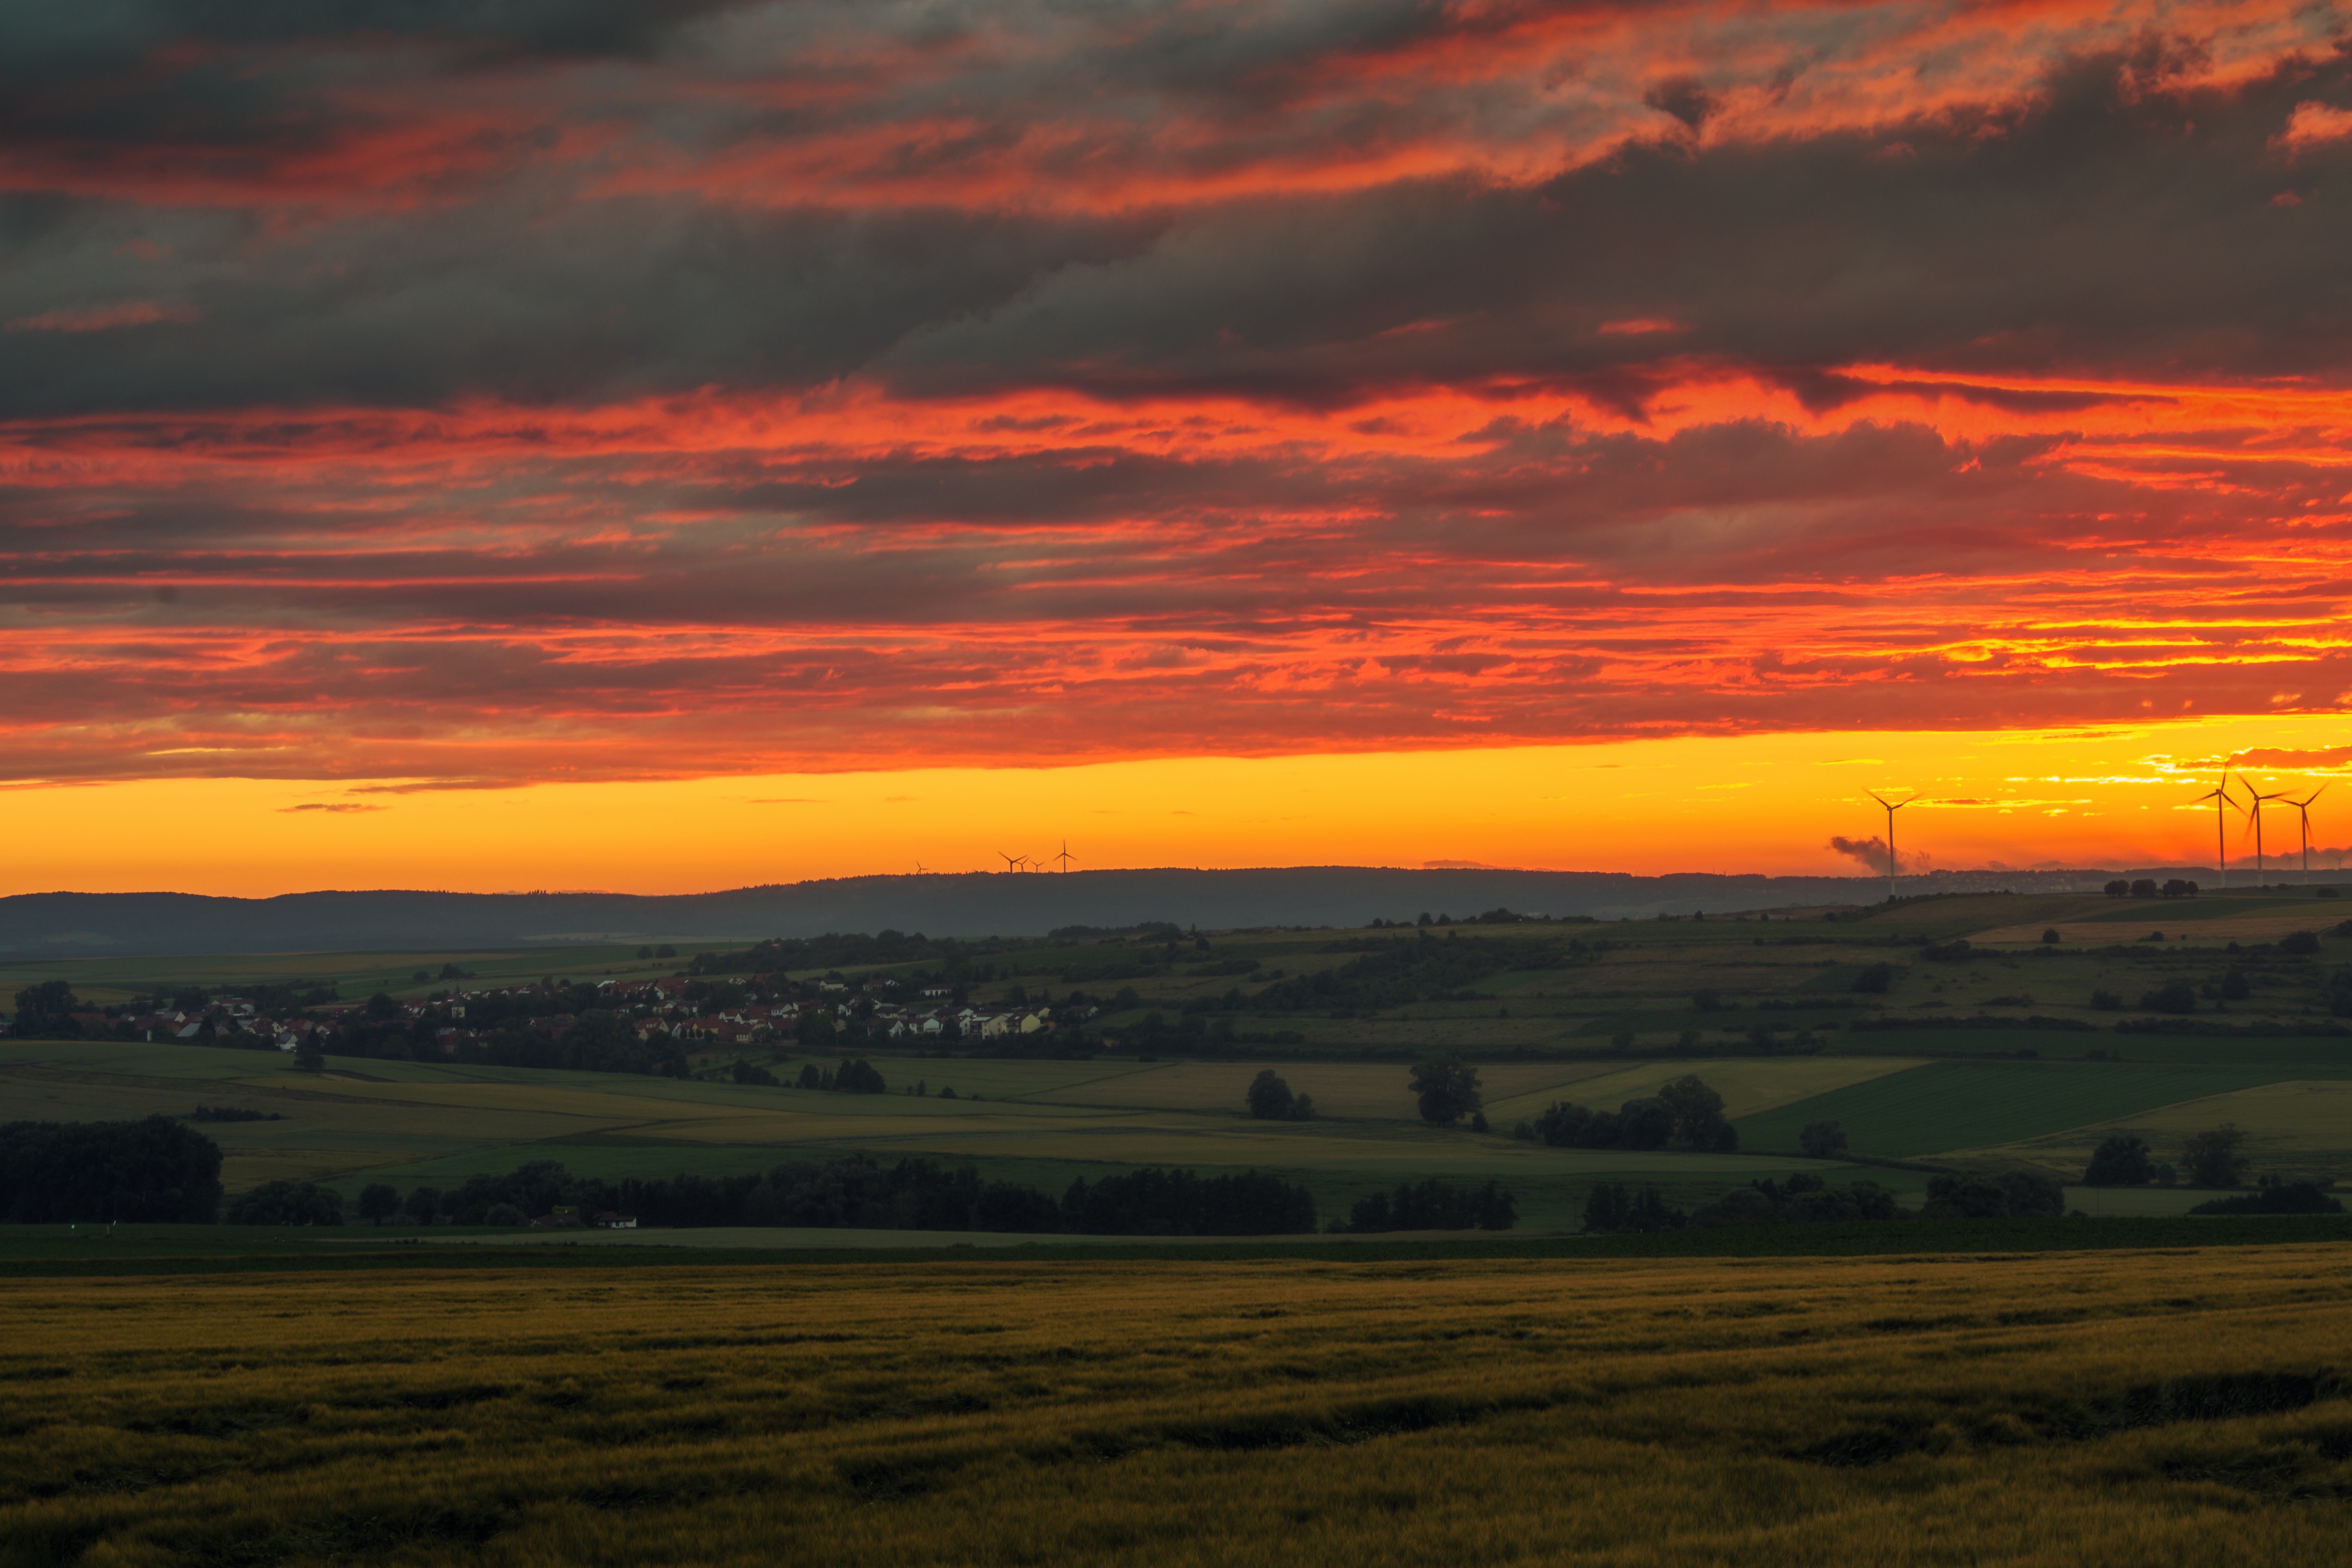
horizon, cloud, sky, sunrise, sunset, field, prairie, morning, hill, dawn, dusk, evening, plain, grassland, afterglow, rural area, meteorological phenomenon, red sky at morning